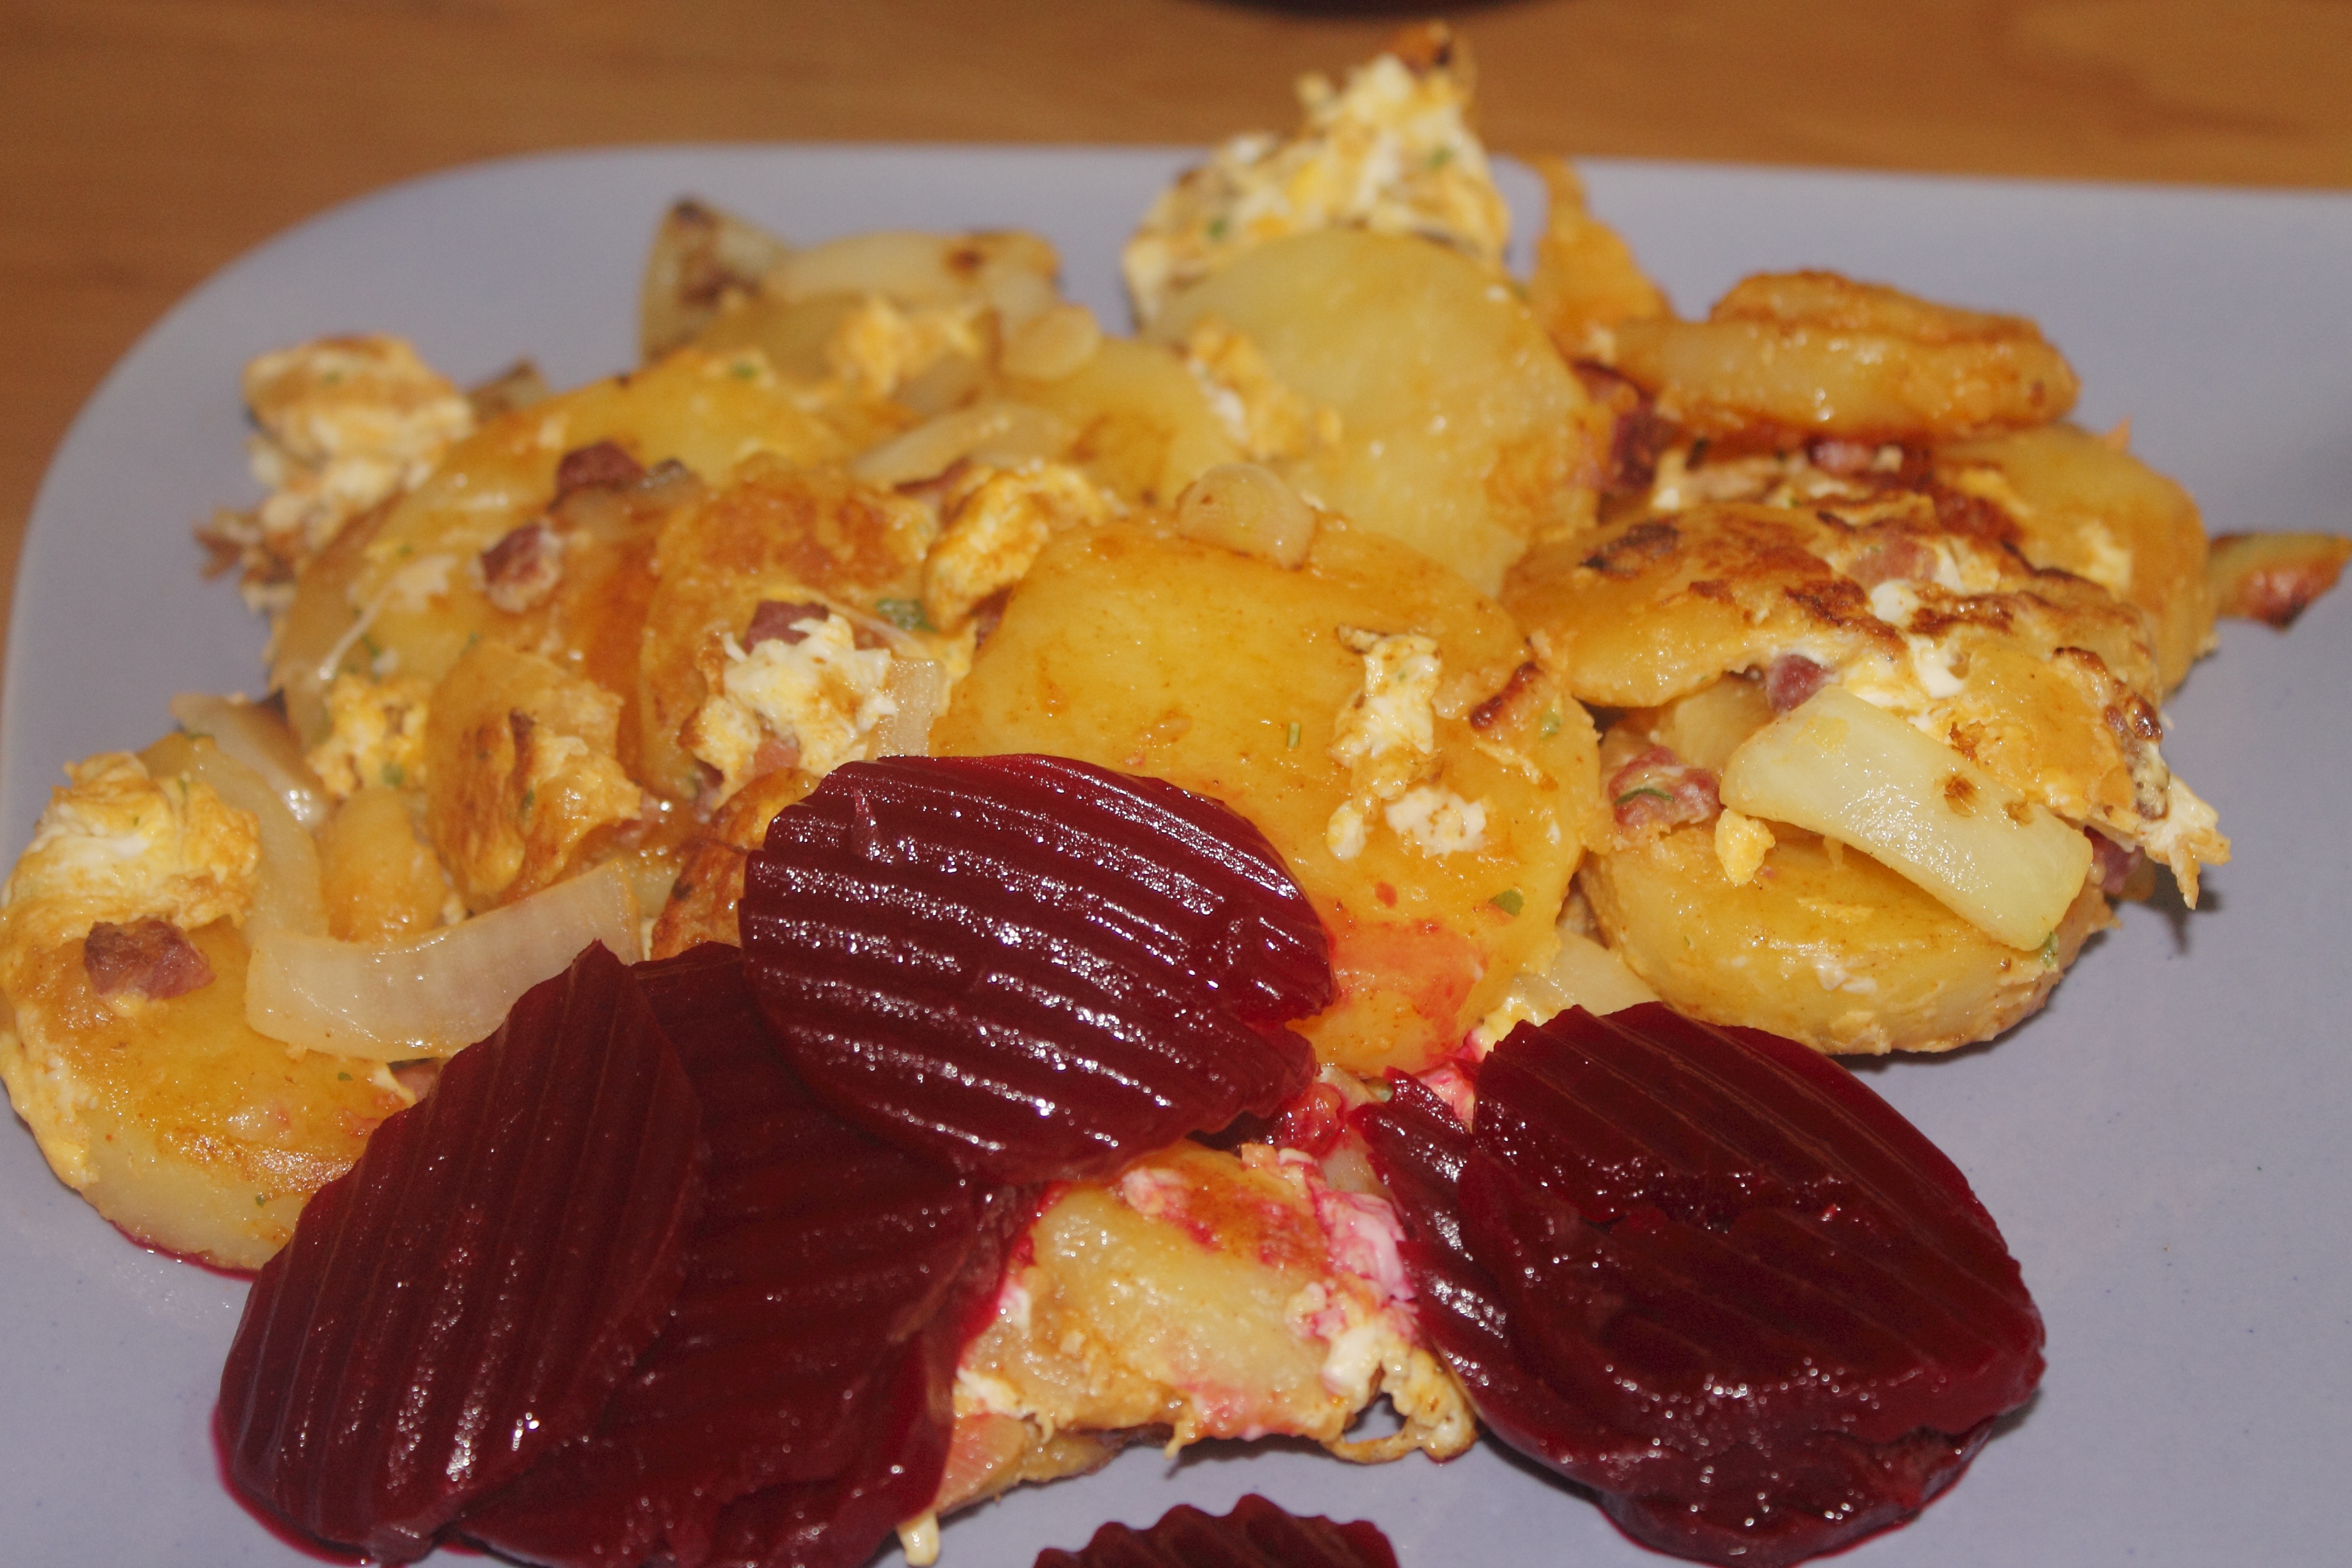
dish, meal, food, produce, vegetable, breakfast, healthy, eat, meat, lunch, cuisine, delicious, nutrition, court, vegetarian food, beetroot, enjoy, substantial, fried potatoes, scrambled eggs, flowering plant, junk food